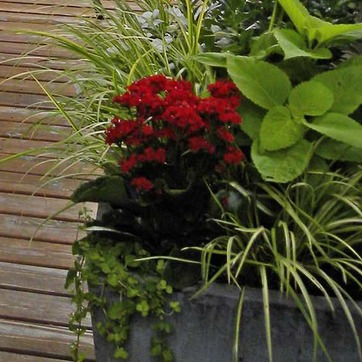
Material: foliage